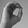
ASL letter: O